Cristina Morales (writer)

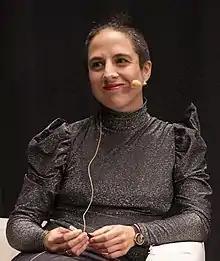

Cristina García Morales is a Spanish writer. She was born in Granada in 1985. She studied law, political science and international relations at university.